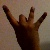
The image shows a hand gesture representing the number 8 in Indian Sign Language.